Dmitry Telnov

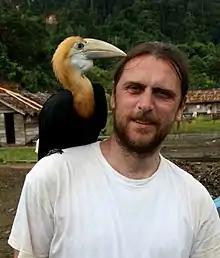
With Blyth's hornbill in Indonesia, February 2012

Dmitry Telnov (born 11 May 1975) is a Latvian entomologist, biogeographer, and conservationist. He is a fellow and vice president of the Entomological Society of Latvia as well as the executive editor of the "Biodiversity, biogeography and nature conservation in Wallacea and New Guinea" book series, as well as a member of the editorial board of the "Latvijas Entomologs", ZooKeys and Tijdschift voor Entomologie journals. He is primarily known for his taxonomic works on Coleoptera and biogeographic research in the Papuan region and in the Wallacea .